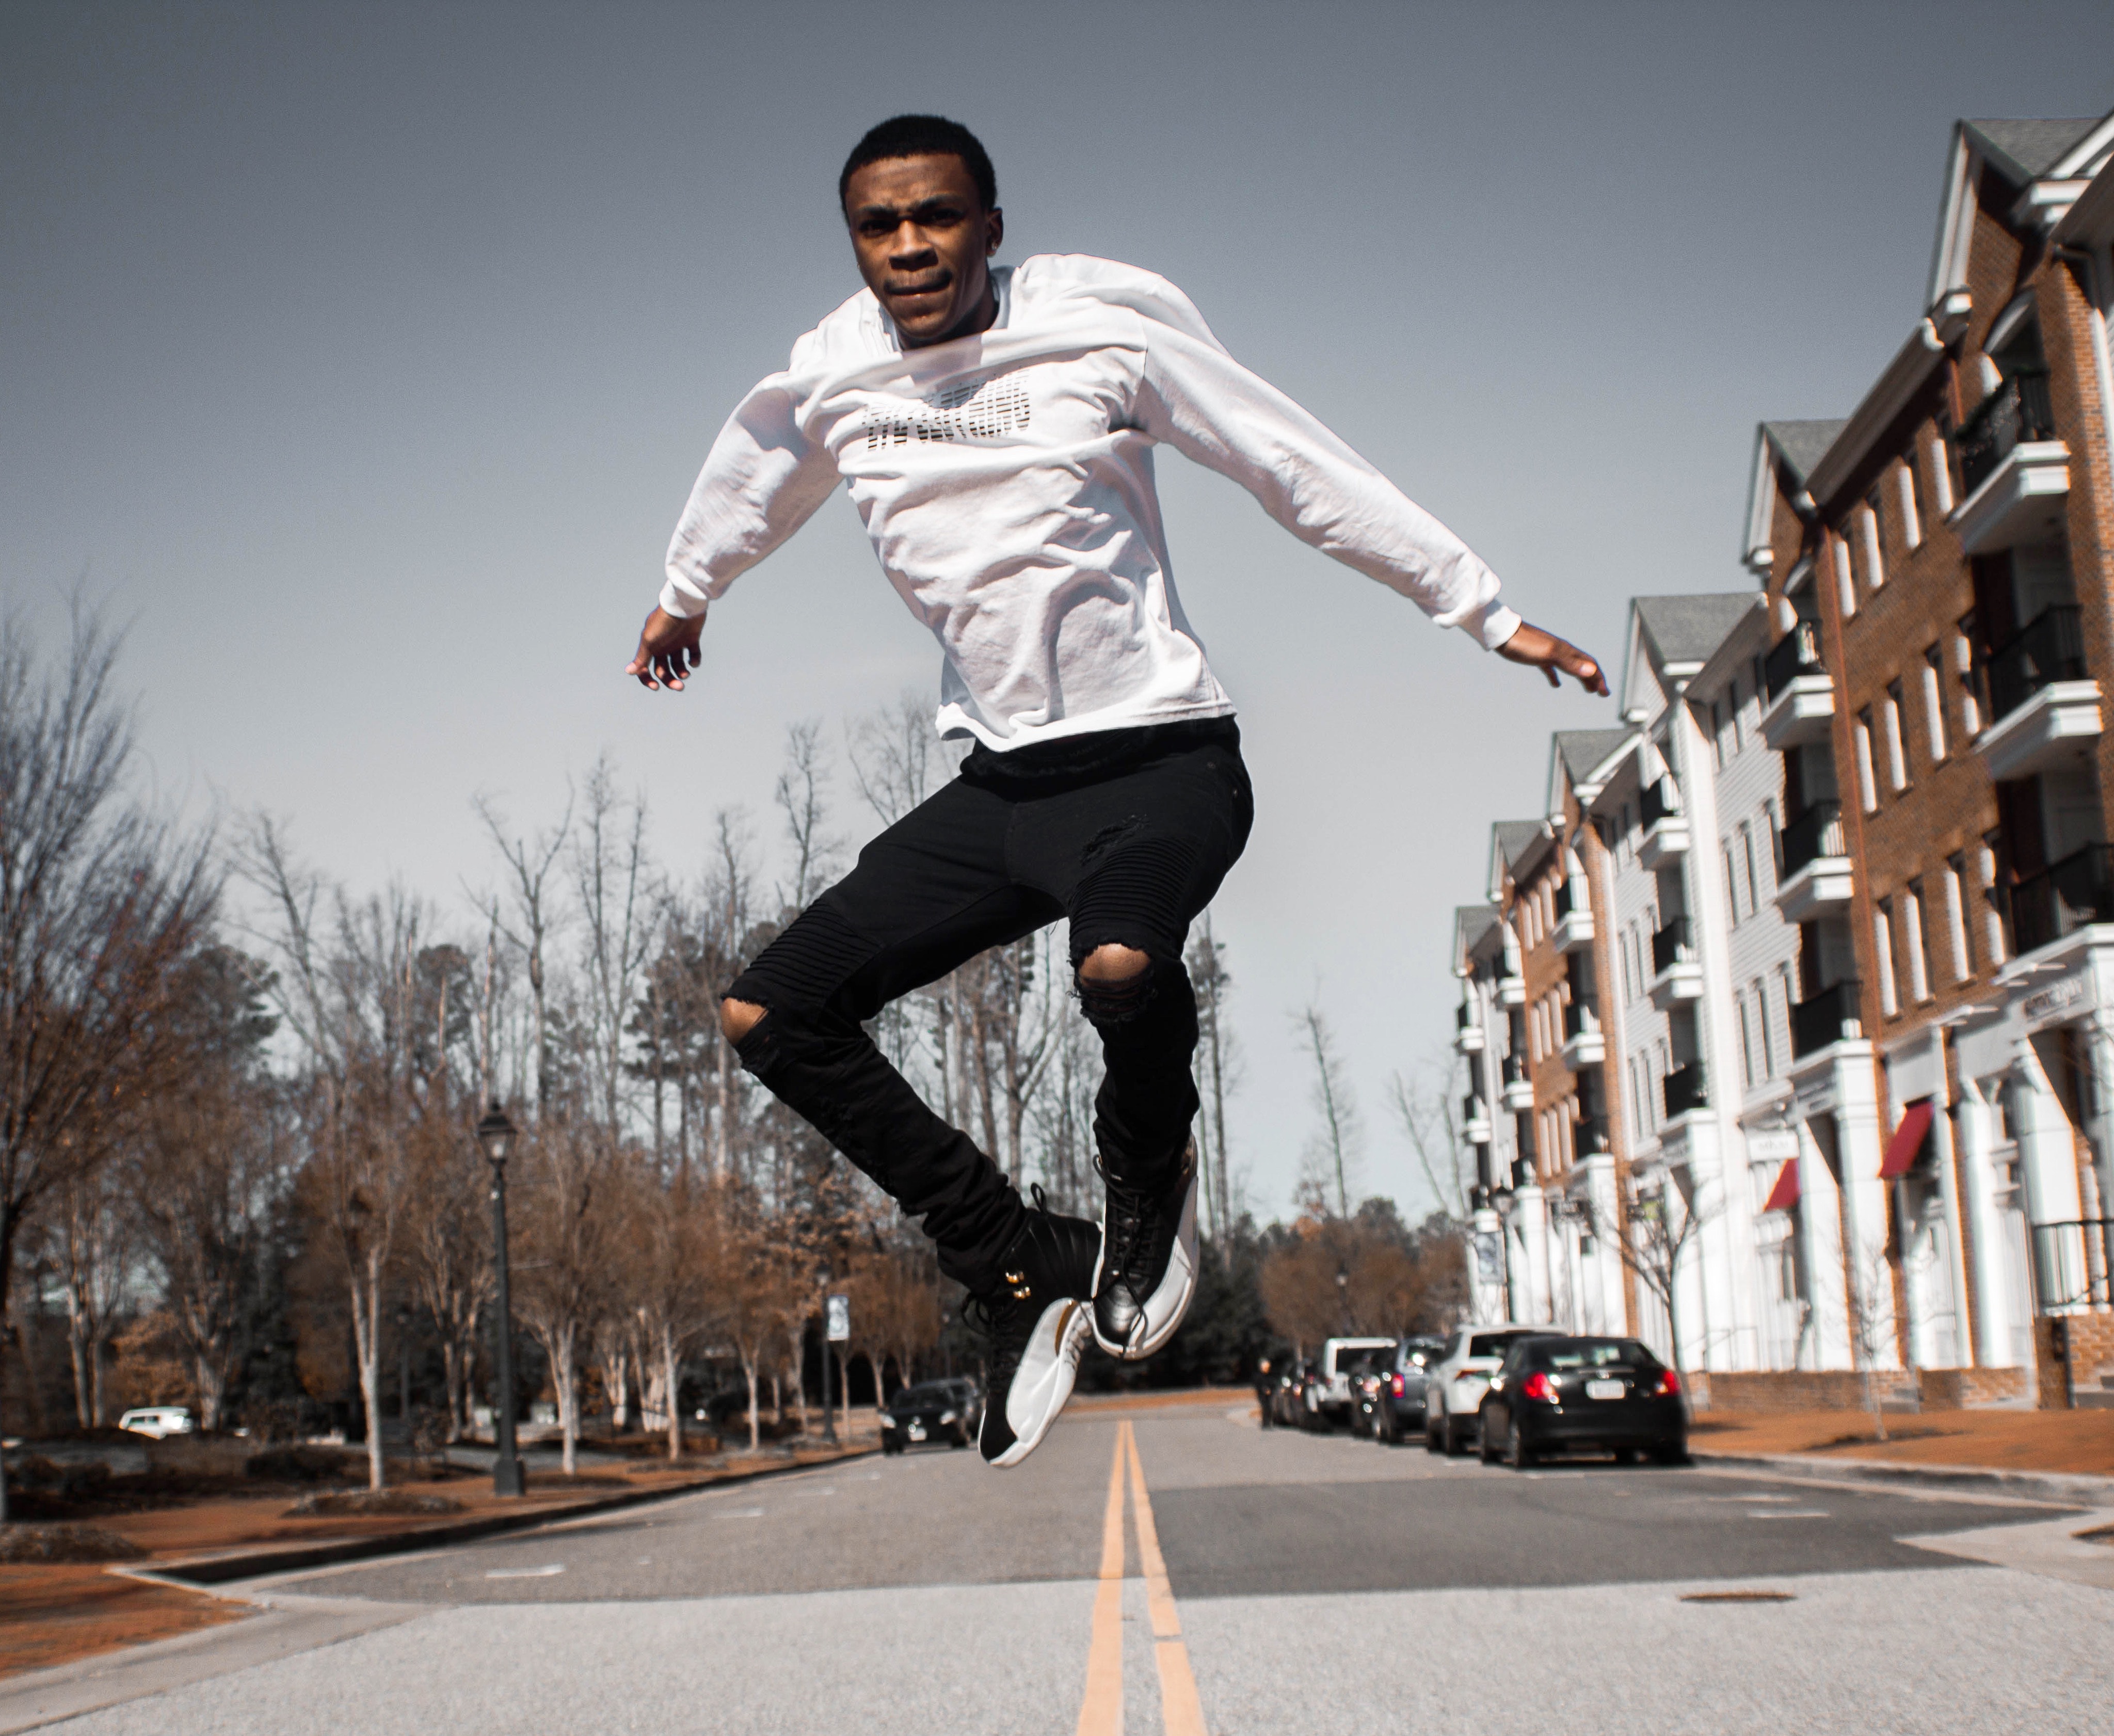
jumping, recreation, running, footwear, individual sports, street stunts, sports, photography, exercise, shoe, jogging, road